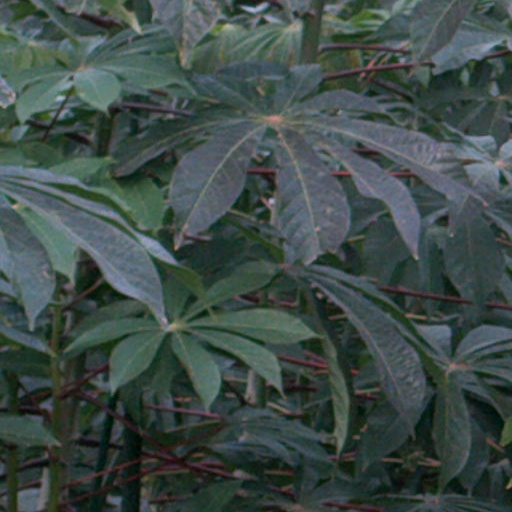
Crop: cassava